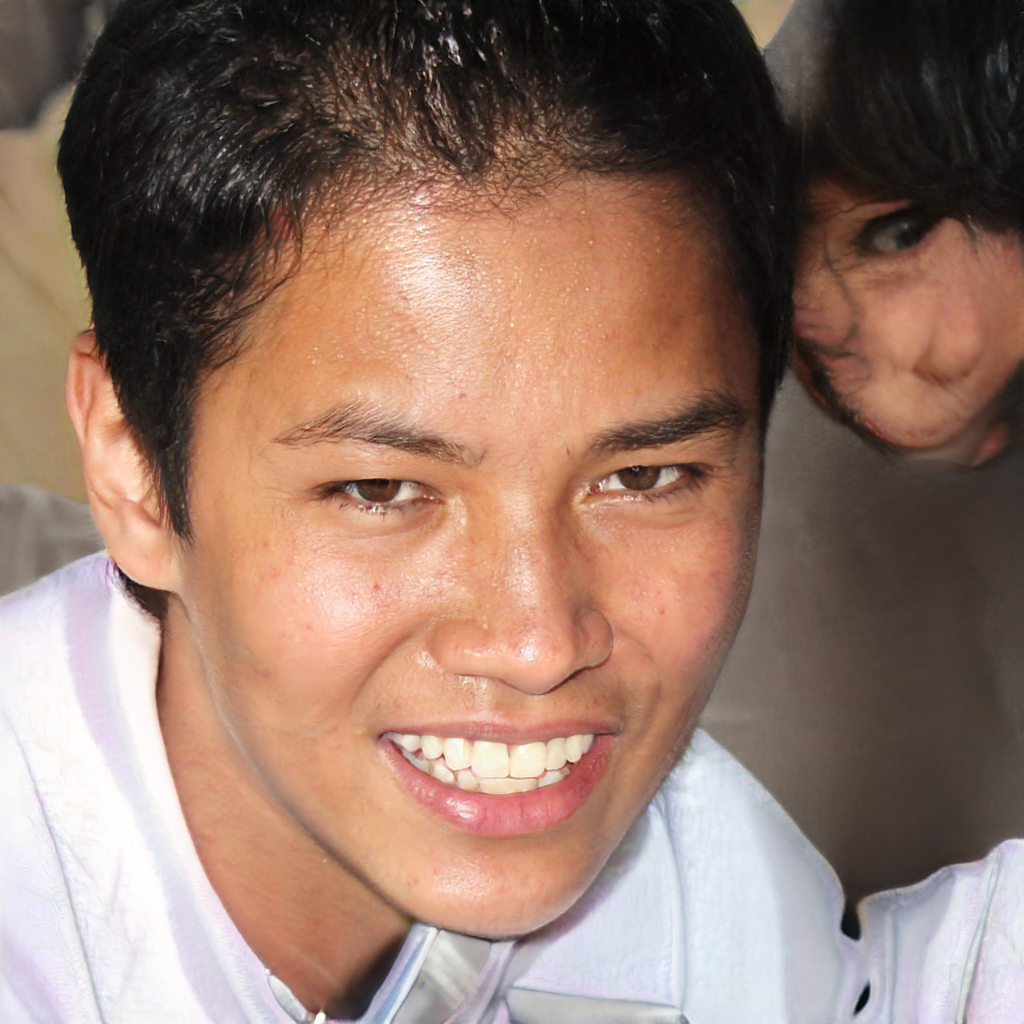
Gender: Male